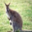
Label: kangaroo